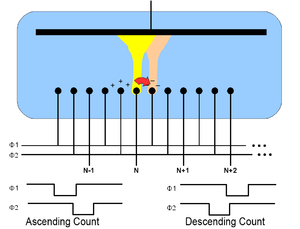
En électronique, un Dekatron est un tube de comptage de décades rempli de gaz. Les dekatrons ont été utilisés dans les ordinateurs, les calculatrices et autres produits liés au comptage dans les années 1950 et 1960. « Dekatron », désormais une marque générique, était le nom de marque utilisé par Ericsson Telephones Limited, de Beeston, du Nottinghamshire.